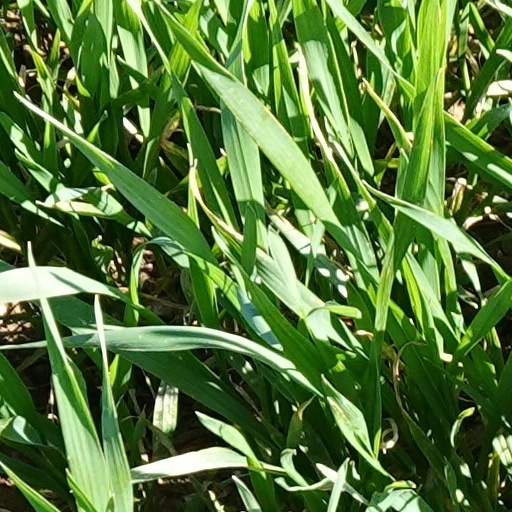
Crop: wheat